Syriac Orthodox Church

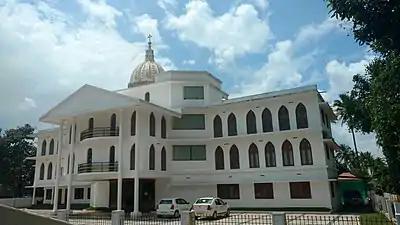
picture of the head office of The Evangelistic Association Of The East.

The liturgical service is called Holy Qurobo in the Syriac language meaning "Eucharist". The Liturgy of Saint James is celebrated on Sundays and special occasions. The holy eucharist consists reading of the Gospel, Bible readings, prayers, and hymns. The recitation of the liturgy is performed according to with specific parts chanted by the presider, the lectors, the choir, and the congregated faithful, at certain times in unison. Apart from certain readings, prayers are sung in the form of chants and melodies. Hundreds of melodies remain preserved in the book known as "Beth Gazo", the key reference to Syriac Orthodox church music.